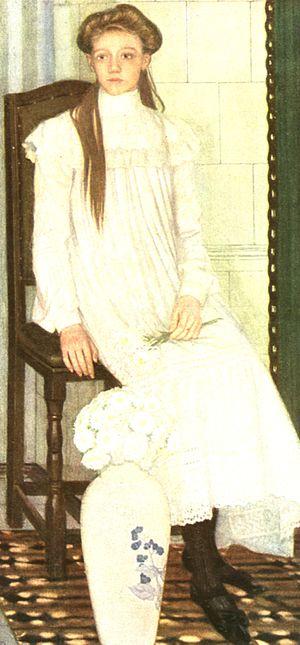
Oskar Zwintscher, né le 2 mai 1870 à Leipzig et mort le 12 février 1916 à Dresde, est un peintre allemand.